Colt Woodsman

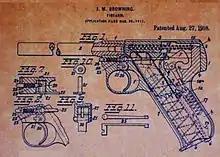
Brownings 1918 Patent of the .22 Colt Woodsman Target Pistol

The Colt Woodsman is a semi-automatic sporting pistol manufactured by the U.S. Colt's Manufacturing Company from 1915 to 1977. It was designed by John Moses Browning. The frame design changed over time, in three distinct series: series one being 1915–1941, series two being 1947–1955, and series three being 1955–1977.